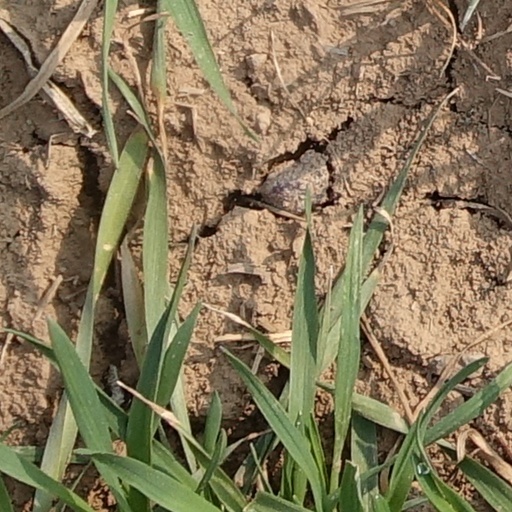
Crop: wheat